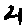
Label: 4